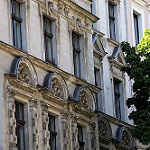
Label: buildings